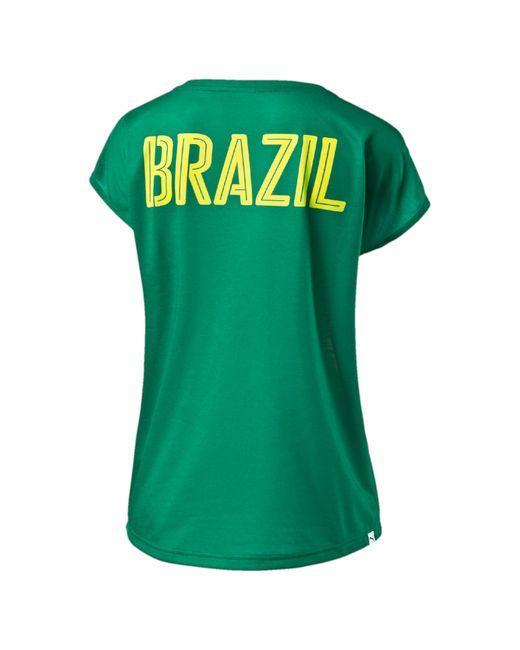
Brazil Label grünes Hemd für Herren Halbarm